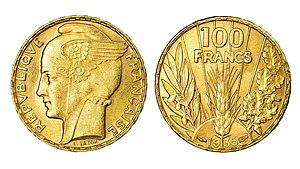
Pièce de 100 francs Or de 1935 par L.Bazor, atelier de Paris
Lucien Georges Bazor est un médailleur français, né le 18 janvier 1889 à Paris et mort le 15 juillet 1974 à Châtenay-Malabry.